Selfridge Air National Guard Base

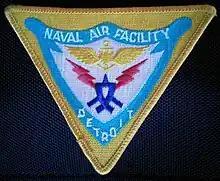
A patch (and the insignia) of the Naval Air Facility Detroit

The host organization is the 127th Wing (127 WG) of the Michigan Air National Guard, but a variety of Air Force Reserve, Navy Reserve, Marine Corps Reserve, Army Reserve, Army National Guard, and active duty Coast Guard units use the facility as well. In 1971, Selfridge ANGB became the largest and most complex joint Reserves Forces base in the United States, a position it held until surpassed by NAS JRB Fort Worth (former Carswell AFB) in the late 1990s.